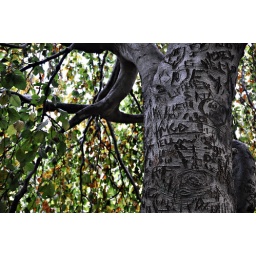
A tree near the Audobon building in Prospect Park, Brooklyn.